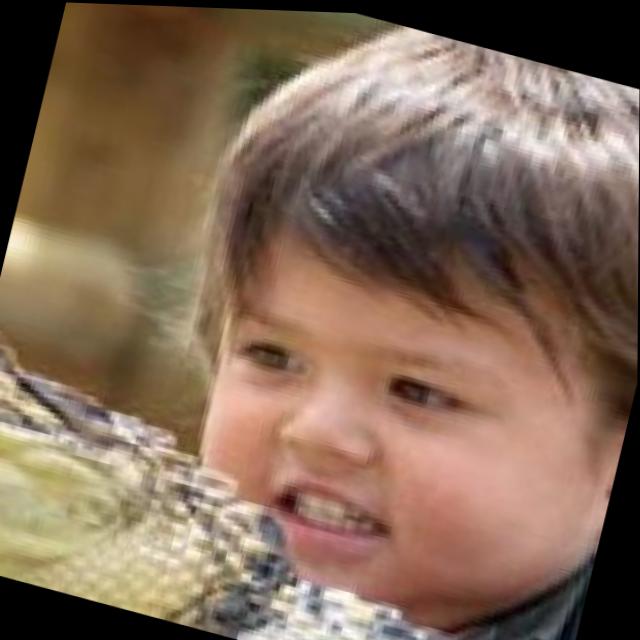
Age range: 0-12